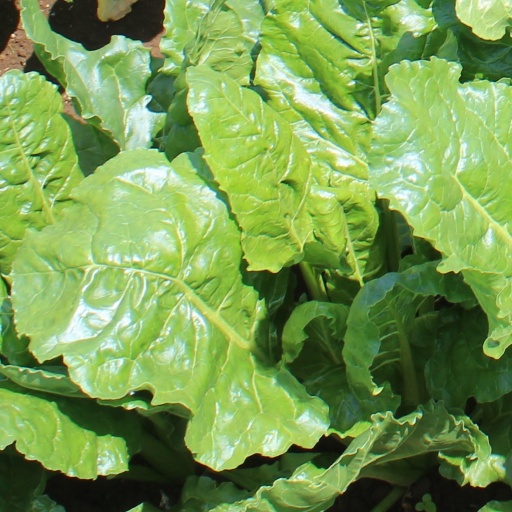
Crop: sugar beet